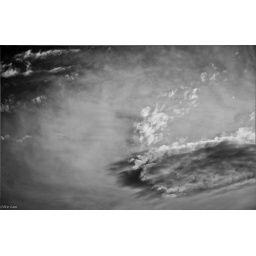
A walk home the other day last week. Some cool cloud formations in the sky